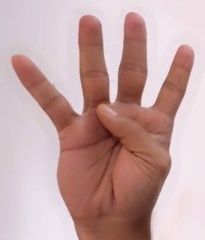
ASL sign: 4